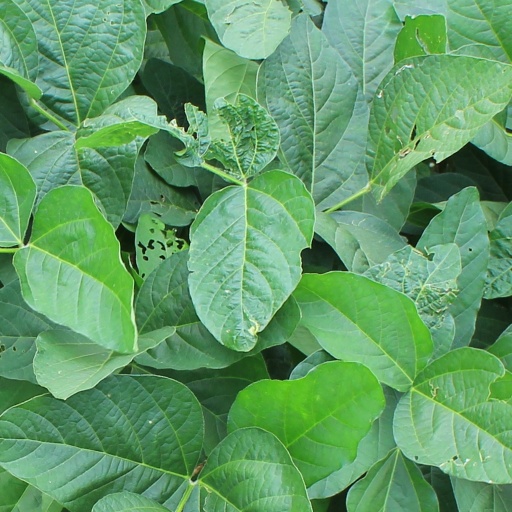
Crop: soybean